Nasiruddin Chowdhury

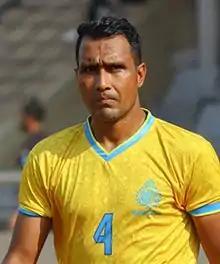
Nasir with Abahani Limited Dhaka in 2021

Nasiruddin Chowdhury (born 9 October 1979) is a Bangladeshi former professional footballer who played as a centre-back. He last played for Bangladesh Premier League club Chittagong Abahani. He represented the Bangladesh national team from 2010 to 2019. He is the oldest ever player to play in the Bangladesh Premier League.